National Lacrosse League

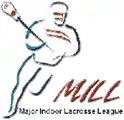
MILL logo

In its first ever regular season game, 12,171 fans watched the expansion Turbos defeat the Washington Wave 11–9 in Detroit to start 1989 season. As the season went on, regular season attendance figures for the league totaled at 230,724 for 24 regular season games, which made an average of 9,614 people in the stands per game. When adding the postseason, the numbers grew to 255,088 total and an average of 9,811 a game. The Philadelphia Wings captured the league championship in front of a record postseason crowd of 16,042 at the Spectrum, defeating the New York Saints 11–10.